Trade Air

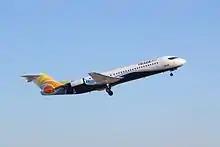
A former Trade Air Fokker 100

Trade Air was established in April 1994 and started operations on 22 May 1995. It is a private company fully owned by Mihajlo Cvijin.